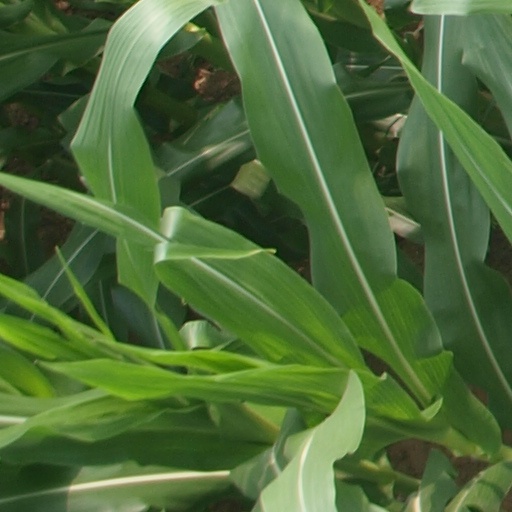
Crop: maize; corn